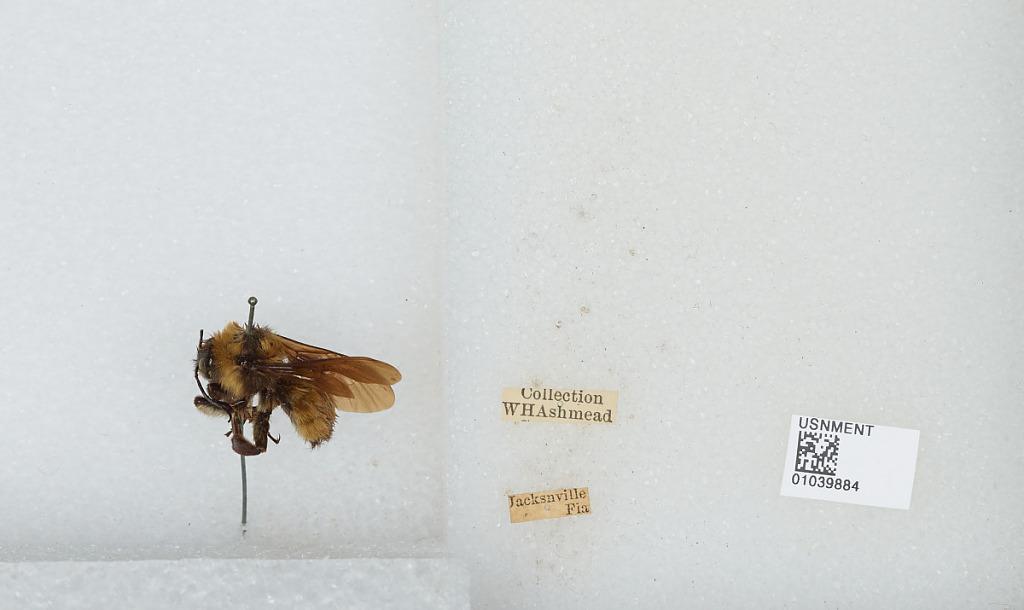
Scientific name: Bombus (Fervidobombus) pensylvanicus pensylvanicus (De Geer)
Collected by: W. Ashmead
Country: United States
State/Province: Florida
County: Duval
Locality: Jacksonville
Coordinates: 30.3369, -81.6614